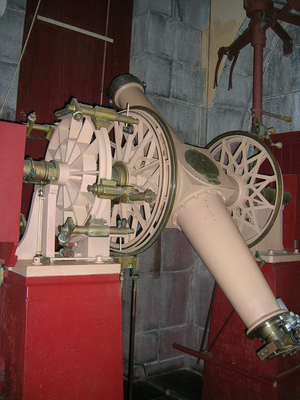
Le château-observatoire Abbadia est de style néogothique, situé sur la commune d'Hendaye, dans la province du Labourd. Construit par Eugène Viollet-le-Duc et Edmond Duthoit sur une commande d'Antoine d'Abbadie, il est classé comme monument historique et Maison des illustres. Les riches collections scientifiques, d'archives et de mobiliers sont d'origine et représentent un considérable patrimoine culturel représentatif du XIXᵉ siècle.